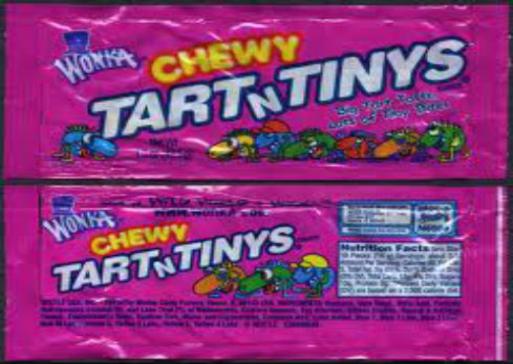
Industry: Food